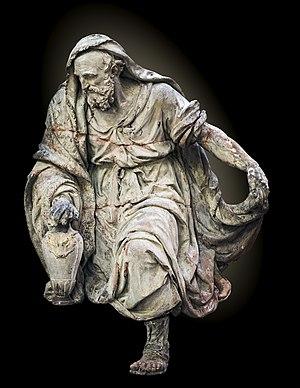
Dorothée de Saint-René est un carme français, de la Réforme de Touraine, auteur de deux ouvrages d'érudition spirituelle.